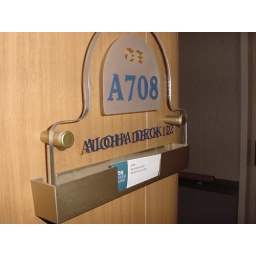
Here is the sign in front of the door to the cabin